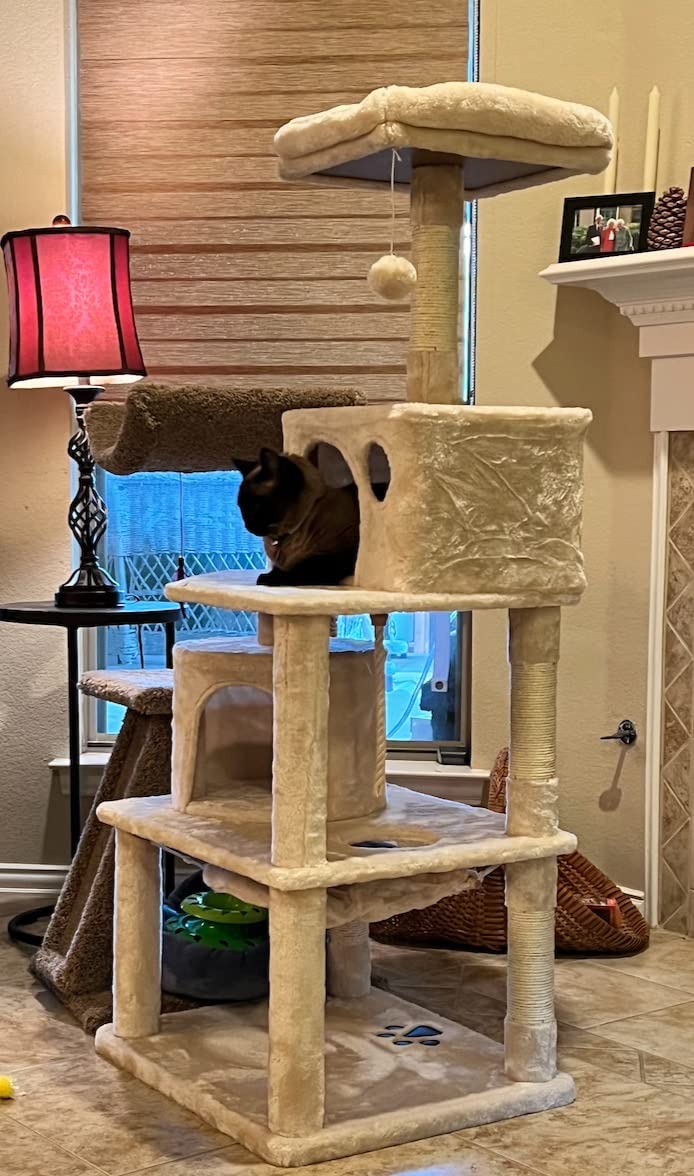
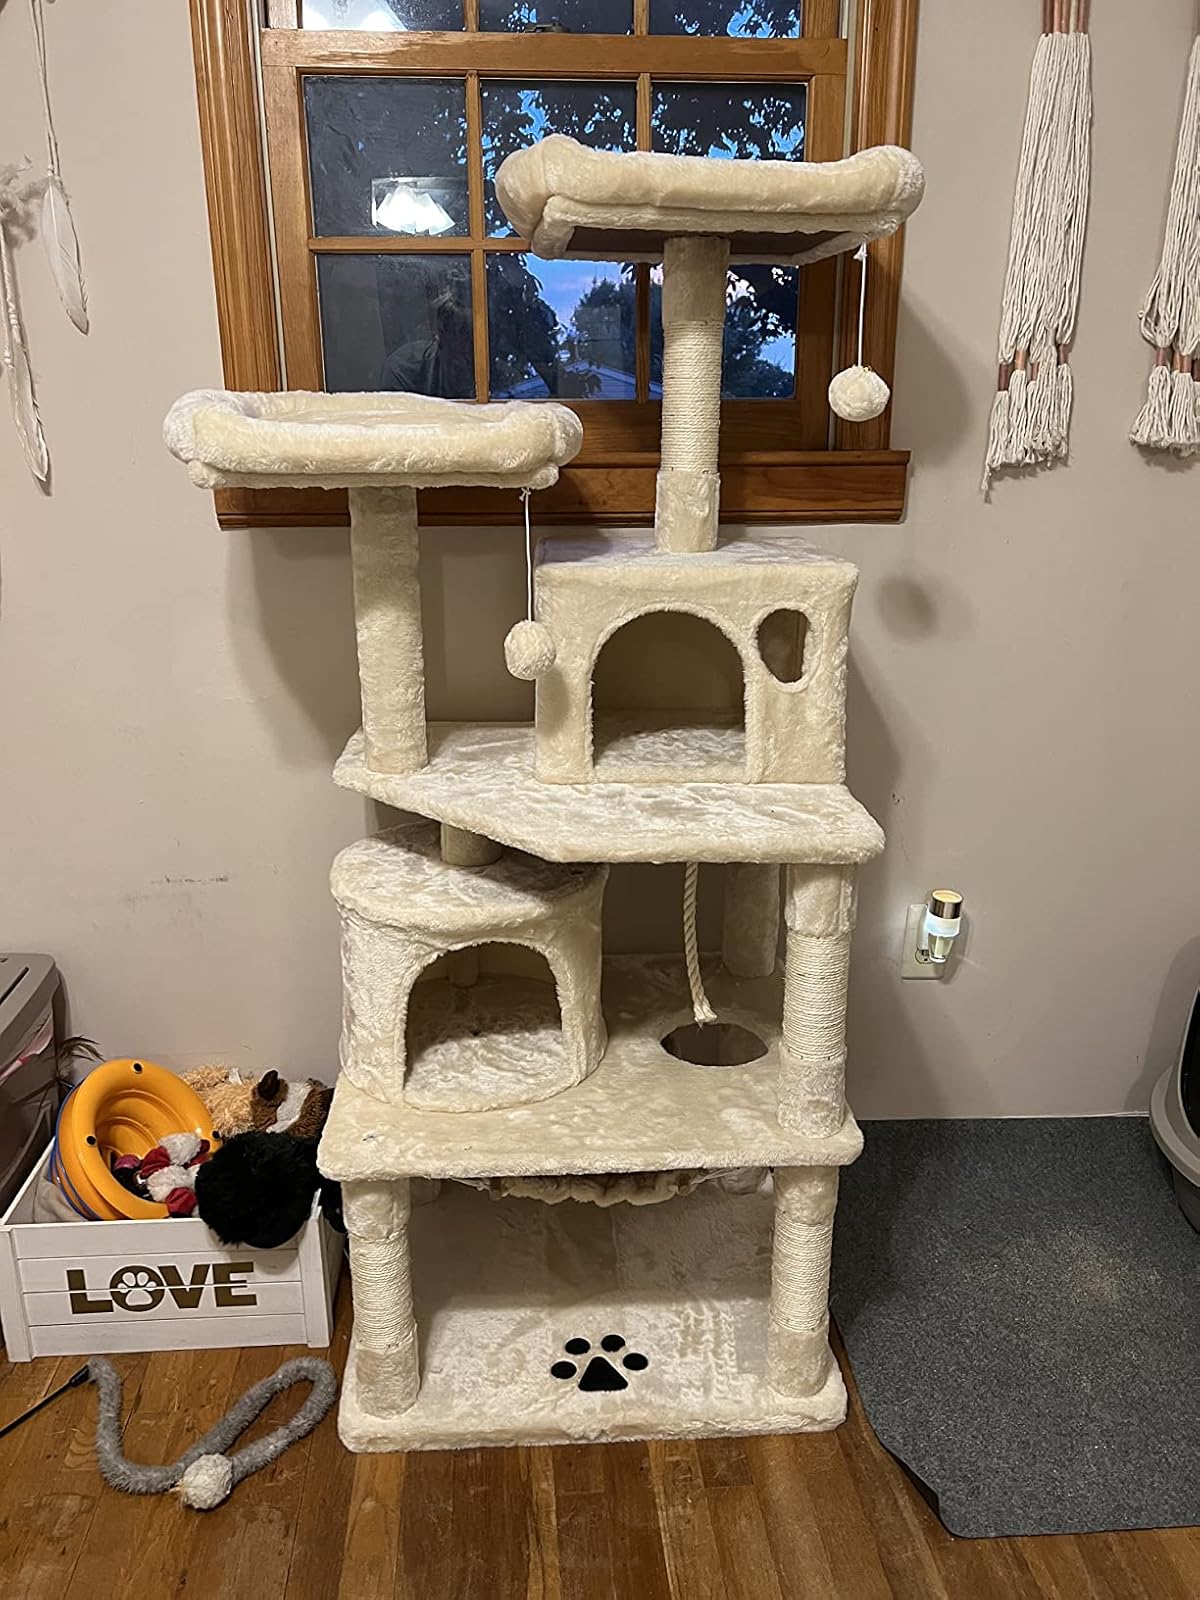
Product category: items_cat tree
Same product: yes